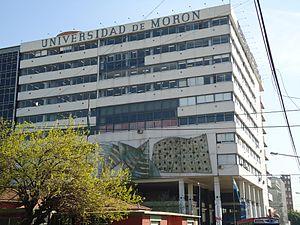
L’éducation en Argentine est considérée comme une des plus avancées et progressistes d'Amérique latine. Elle est reconnue notamment par l'UNESCO et l'UNICEF.